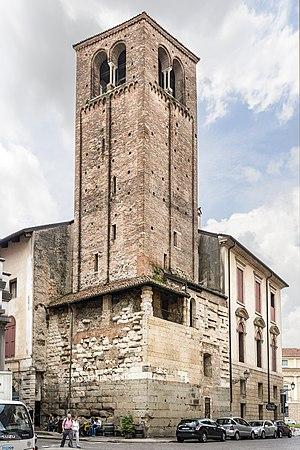
La cathédrale de Vicence est une église catholique romaine de Vicence, en Italie. Il s'agit de la cathédrale du diocèse de Vicence.